Biology of bipolar disorder

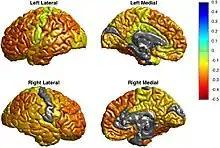
Cortical thinning in adult bipolar

In healthy controls, amygdala volume is inversely related to age. This relationship is reversed in bipolar disorder, and meta analyses have found reduced amygdala volume in pediatric bipolar disorder, and increased amygdala volume in adulthood. This is hypothesized to reflect abnormal development of amygdala, possibly involving impaired synaptic pruning, although this may reflect medication or compensatory effects; that is, these abnormalities may not be involved in the mechanism of bipolar, and may instead be a consequence.